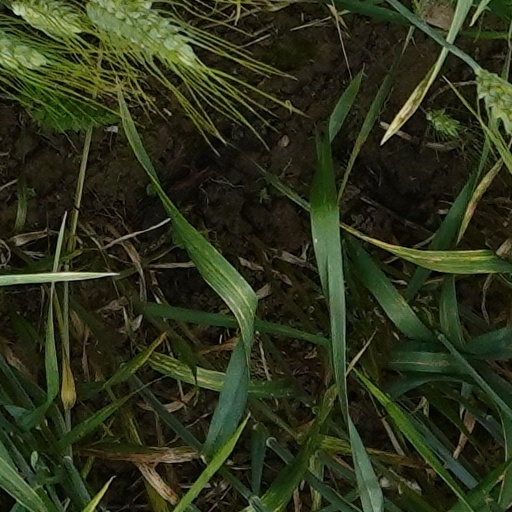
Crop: wheat